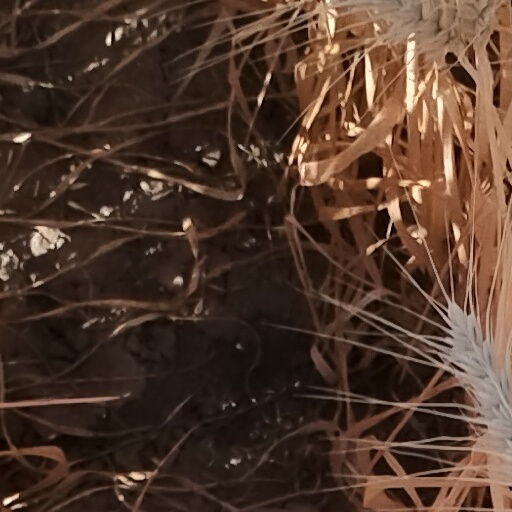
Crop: wheat